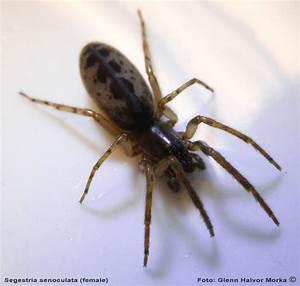
spider